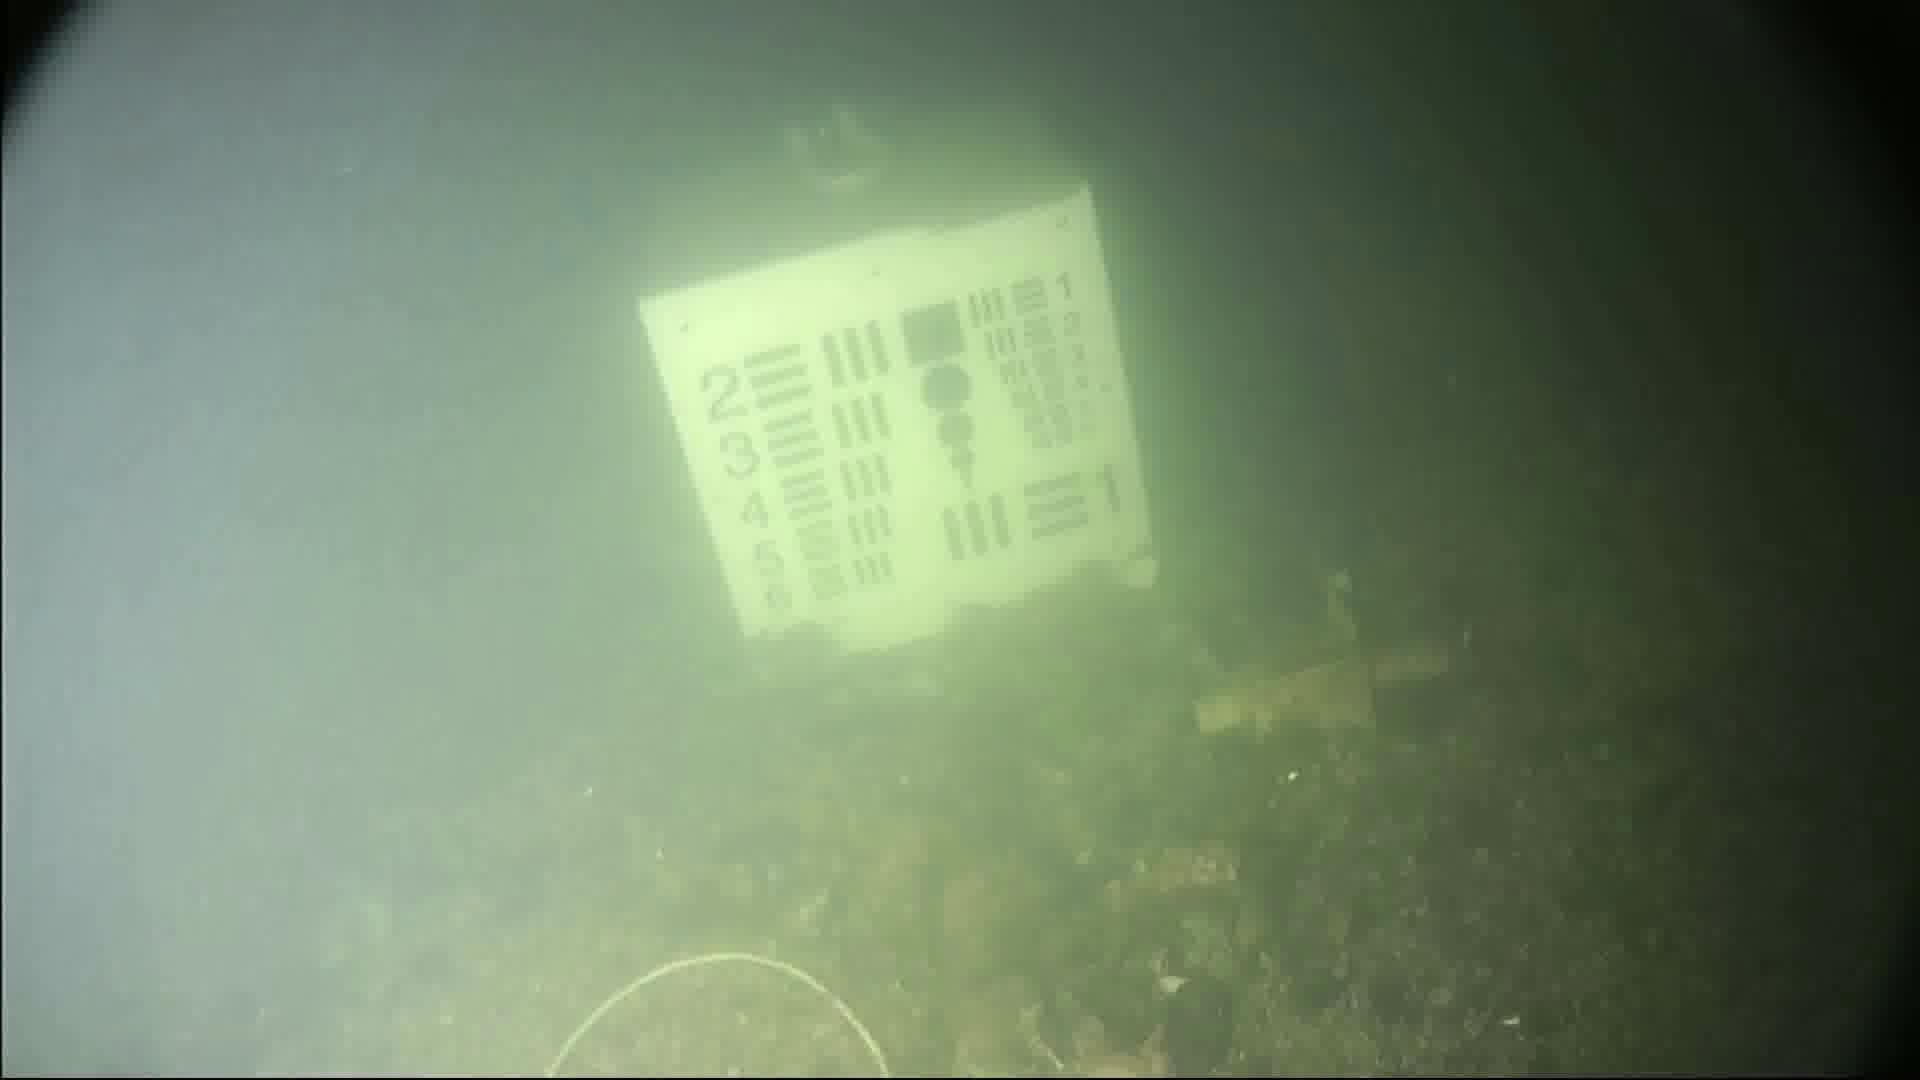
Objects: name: crab